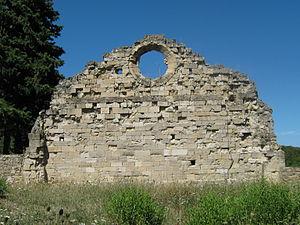
L'église de la Trinité est située au hameau de Boussagues dans la commune de La Tour-sur-Orb, dans les Hauts cantons de l'Hérault en région Occitanie. Elle est datée du début du XIVᵉ siècle.